International availability of McDonald's products

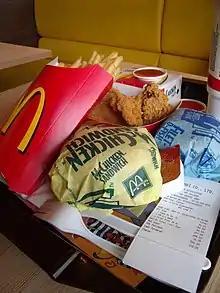
McChicken, Filet-O-Fish, Chicken McNuggets, French fries and fried chicken sold by McDonald's in Bangkok

Most Filipinos colloquially refer to McDonald's as "McDo" (shortened and equivalent to "Mickey D's"), and the term has been adapted by McDonald's Philippines, even naming most of their products after the term. (However, the use of "McDo" in an official capacity has been discontinued by the end of 2019 and it is now referred to its full form, McDonald's, except in item names.) Menu items in McDonald's in the Philippines include McSpaghetti, Chicken McDo, Burger McDo and McCrispy Chicken Sandwich, to compete with the country's largest fast-food retail Jollibee. From 2001 to 2003/2006 to 2007, the McRice, steamed rice formed into buns, was available as a replacement for bread buns on beef and chicken sandwiches. Breakfast menus include longaniza, a Philippine sausage, served with rice and a fried egg, and the Hamdesal, a Pandesal bun with pineapple glaze syrup, mayonnaise, and Canadian bacon served with scrambled eggs, cheese, or both. It also has the Cheesy Eggdesal, with Pandesal, cheese and scrambled eggs.